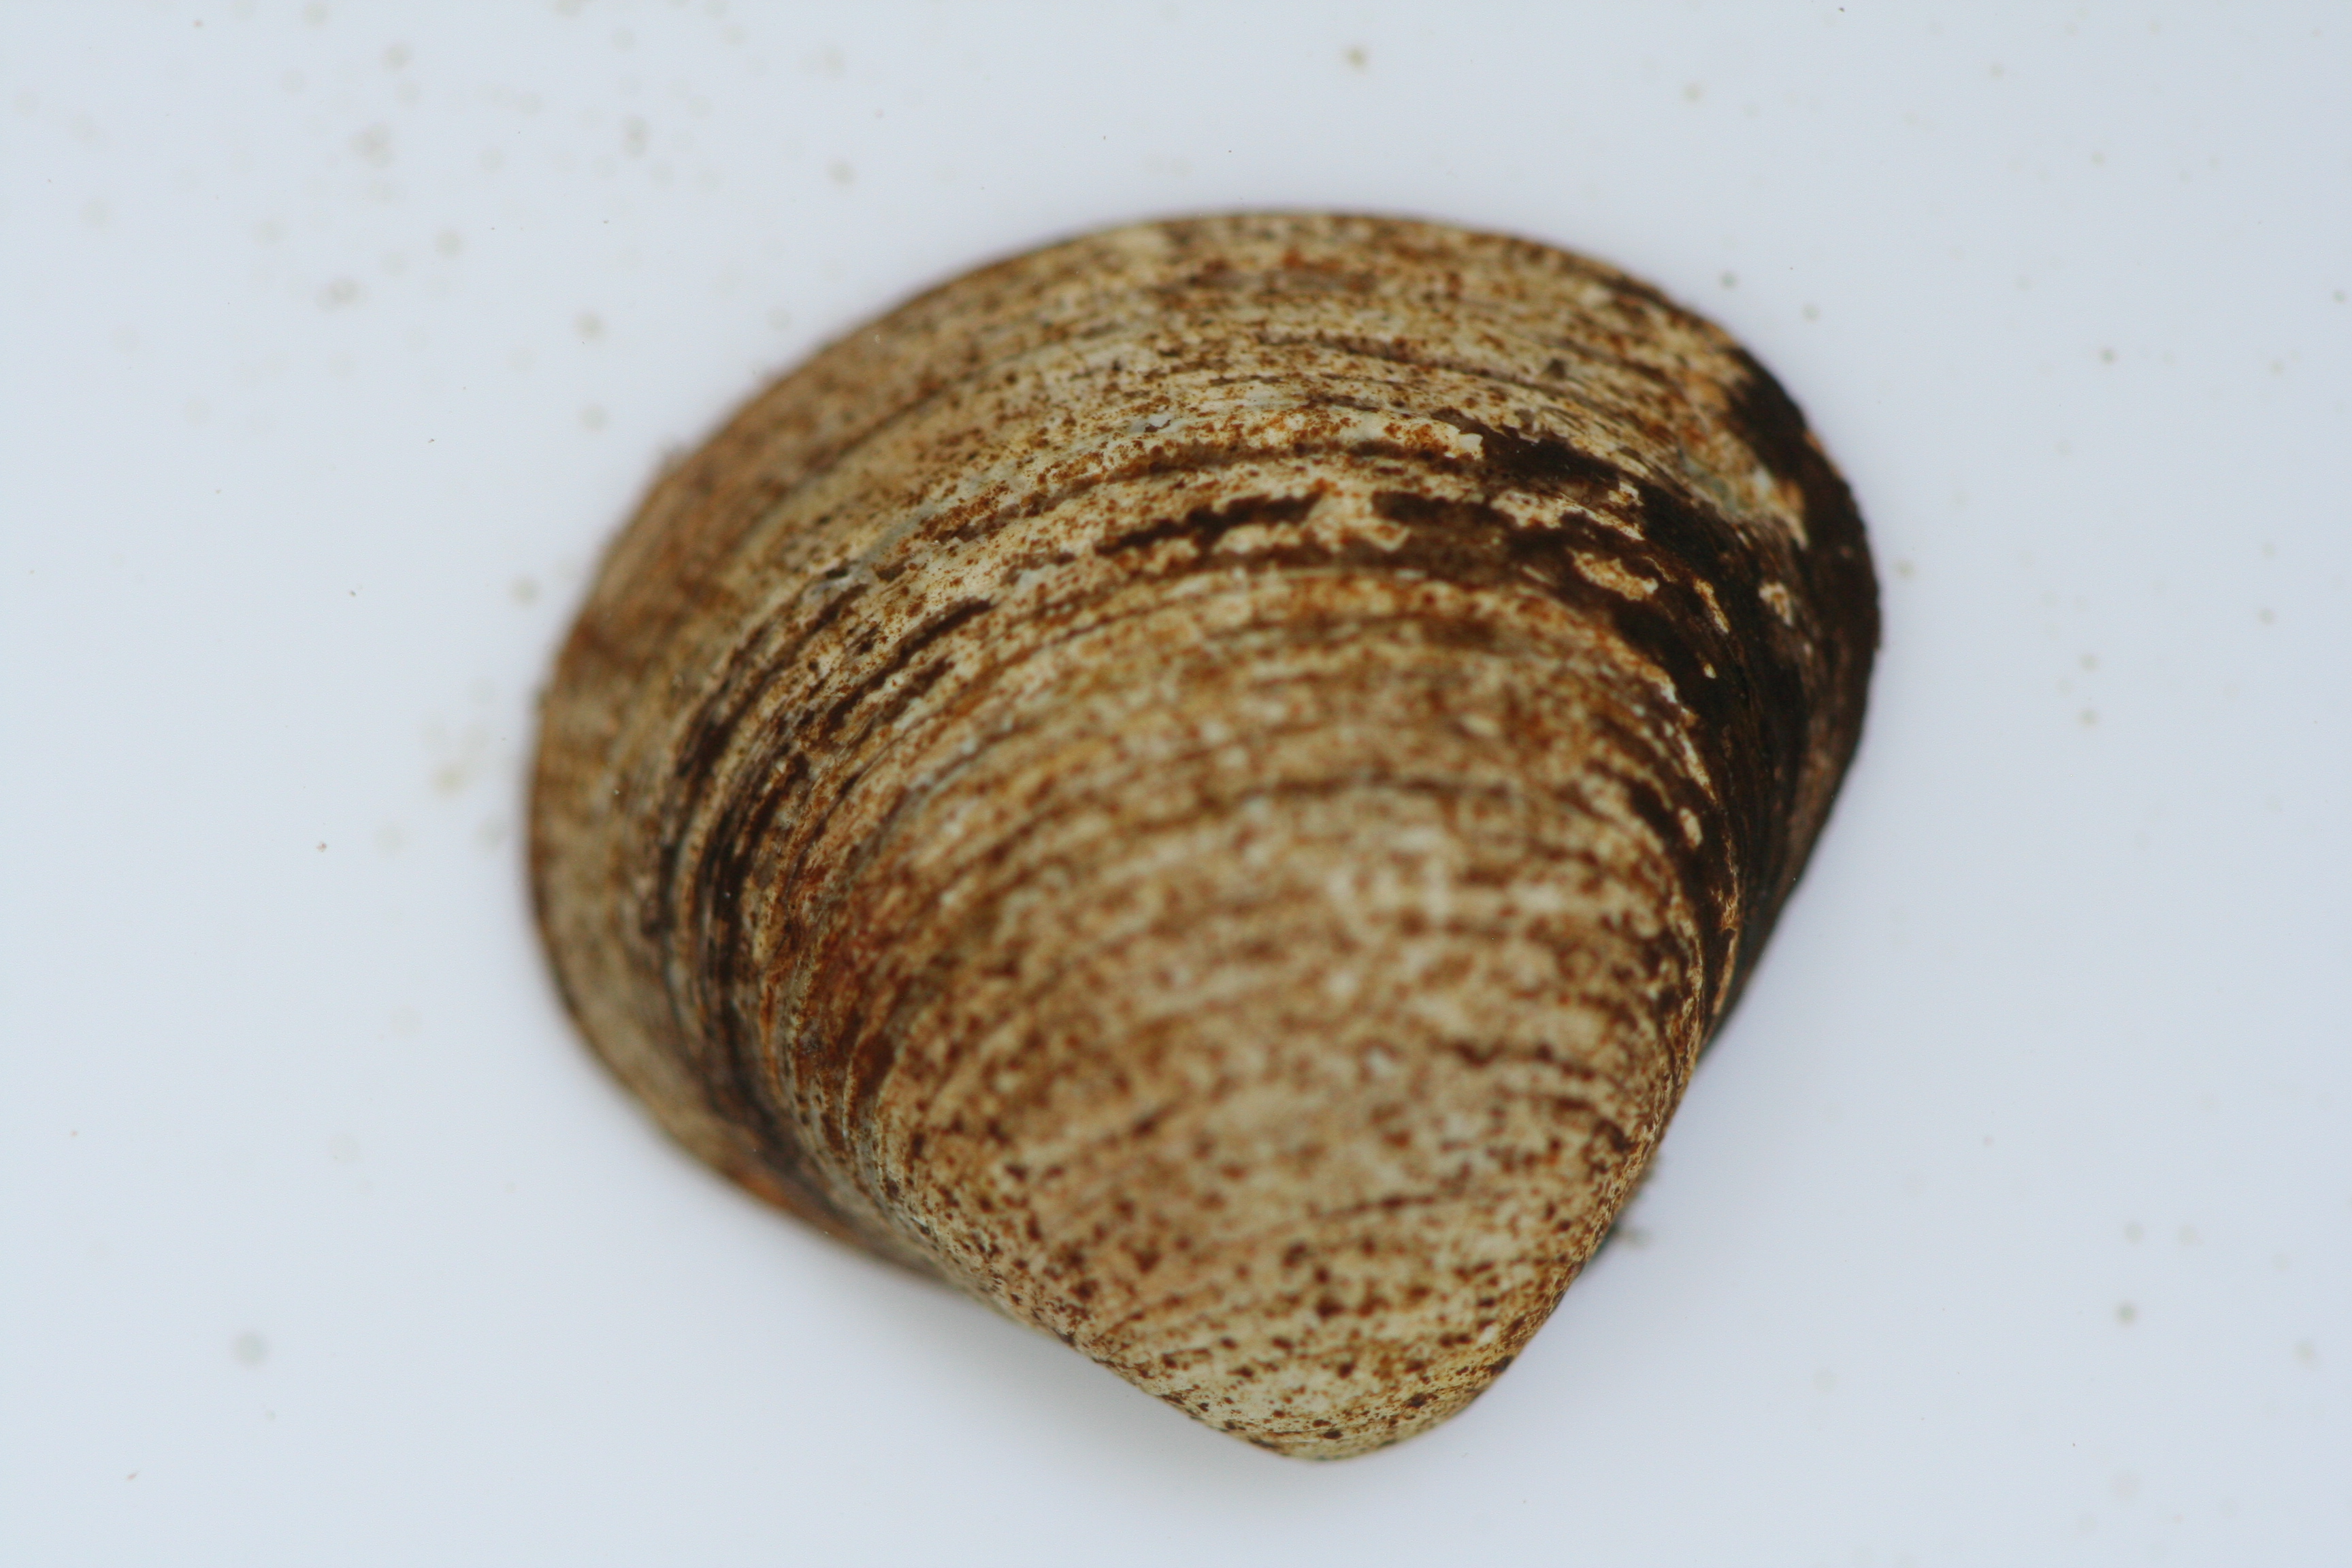
Macroinvertebrate group: snails_clams_mussels